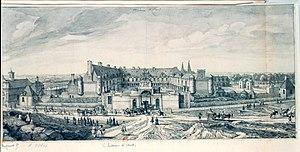
le château d'Anet au XVIIIème siècle par Rigaud, Eure-et-Loir, France.
Le château d'Anet est un château de style Renaissance situé en Eure-et-Loir, que le roi Henri II de France fit construire au XVIᵉ siècle pour sa favorite, Diane de Poitiers.
Diane de Poitiers, comtesse de Saint-Vallier, duchesse de Valentinois, demeure pendant plus de vingt ans la favorite d'Henri II, roi de France. Les sources la concernant sont infimes et lacunaires, si bien qu'on ignore quasiment tout d'elle, notamment pour des années entières. La postérité a forgé d'elle une image de femme de caractère, avide de pouvoir et d'honneurs, et grande mécène : dans les faits rien de tout cela n'est prouvé.